Llano de Chajnantor Observatory

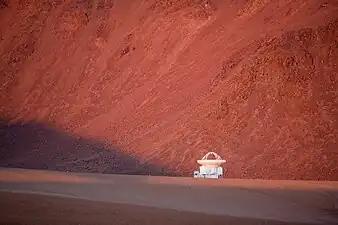
The Atacama Pathfinder Experiment (APEX), a new-technology 12-m telescope in operation since 2005 on Llano de Chajnantor

Rainfall at the ALMA site averages annually. The dry climate of Llano de Chajnantor is due to three factors: the rain shadows created by the Andes and the Chilean Coastal Range, the inversion created by the Humboldt Current off the coast of Chile, and dry air descending between the Hadley cell and the Ferrel cell, which forms the South Pacific High. While the site is generally viewed as being in the Atacama Desert, in terms of ecoregions it is in the Central Andean dry puna. Llano de Chajnantor is at the same latitude as deserts in southern Africa and central Australia.